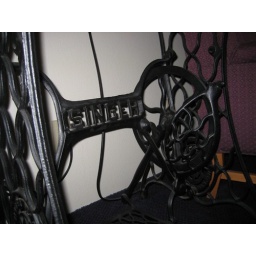
Singer sewing machine table in Red Wing, MN